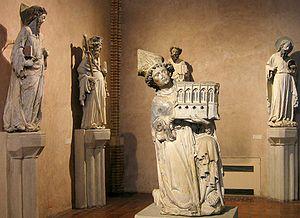
Sculptures du Maître de Rieux, Musée des Augustins, Toulouse
Le Maître de Rieux est un sculpteur anonyme du XIVᵉ siècle, peut-être installé à Rieux-Volvestre, qui était alors un important centre culturel et spirituel grâce au mécénat de Jean Tissandier, évêque de Rieux.